Goshen, Tuscarawas County, Ohio

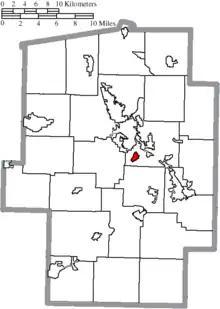
Location of Goshen, Ohio

Goshen is an unincorporated community in Tuscarawas County, in the U.S. state of Ohio.